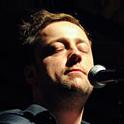
Age: 30